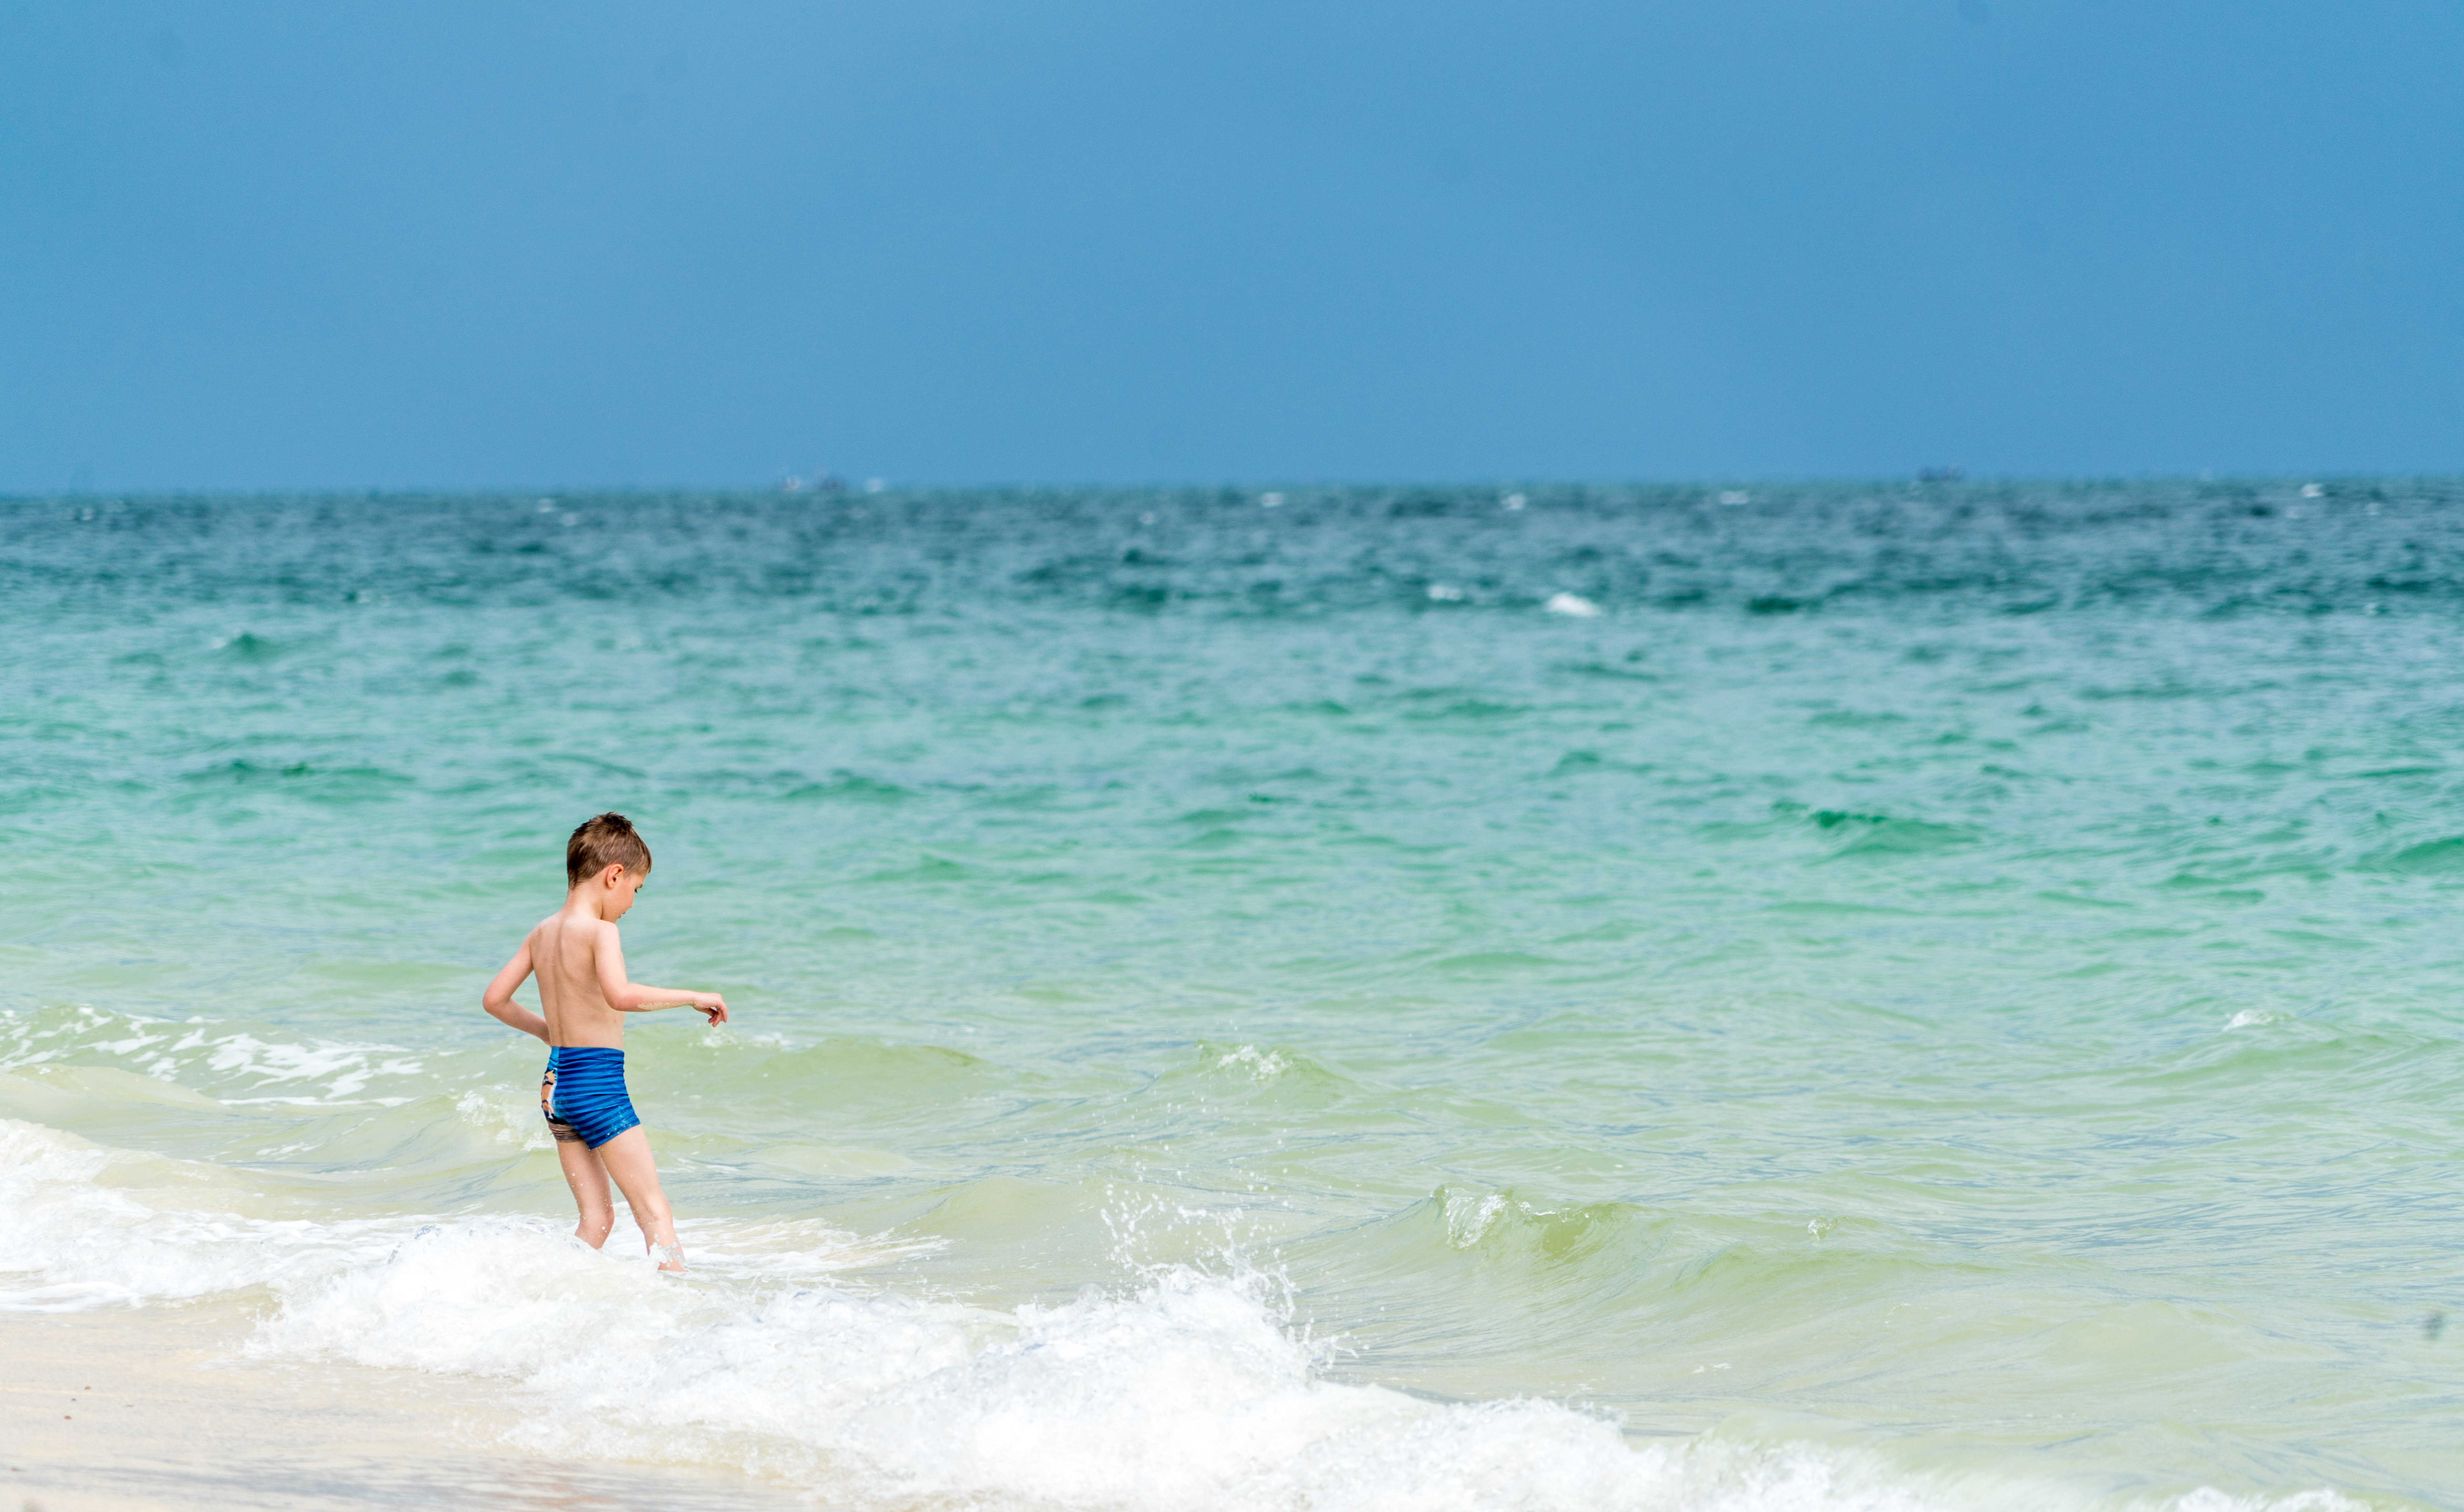
beach, sea, coast, water, nature, ocean, person, people, sun, shore, wave, summer, vacation, travel, surfing, young, tropical, surfboard, holiday, child, lifestyle, body of water, waves, fun, happy, happiness, sports, joy, skimboarding, water sport, tropical beach, wind wave, boardsport, surfing equipment and supplies, surface water sports